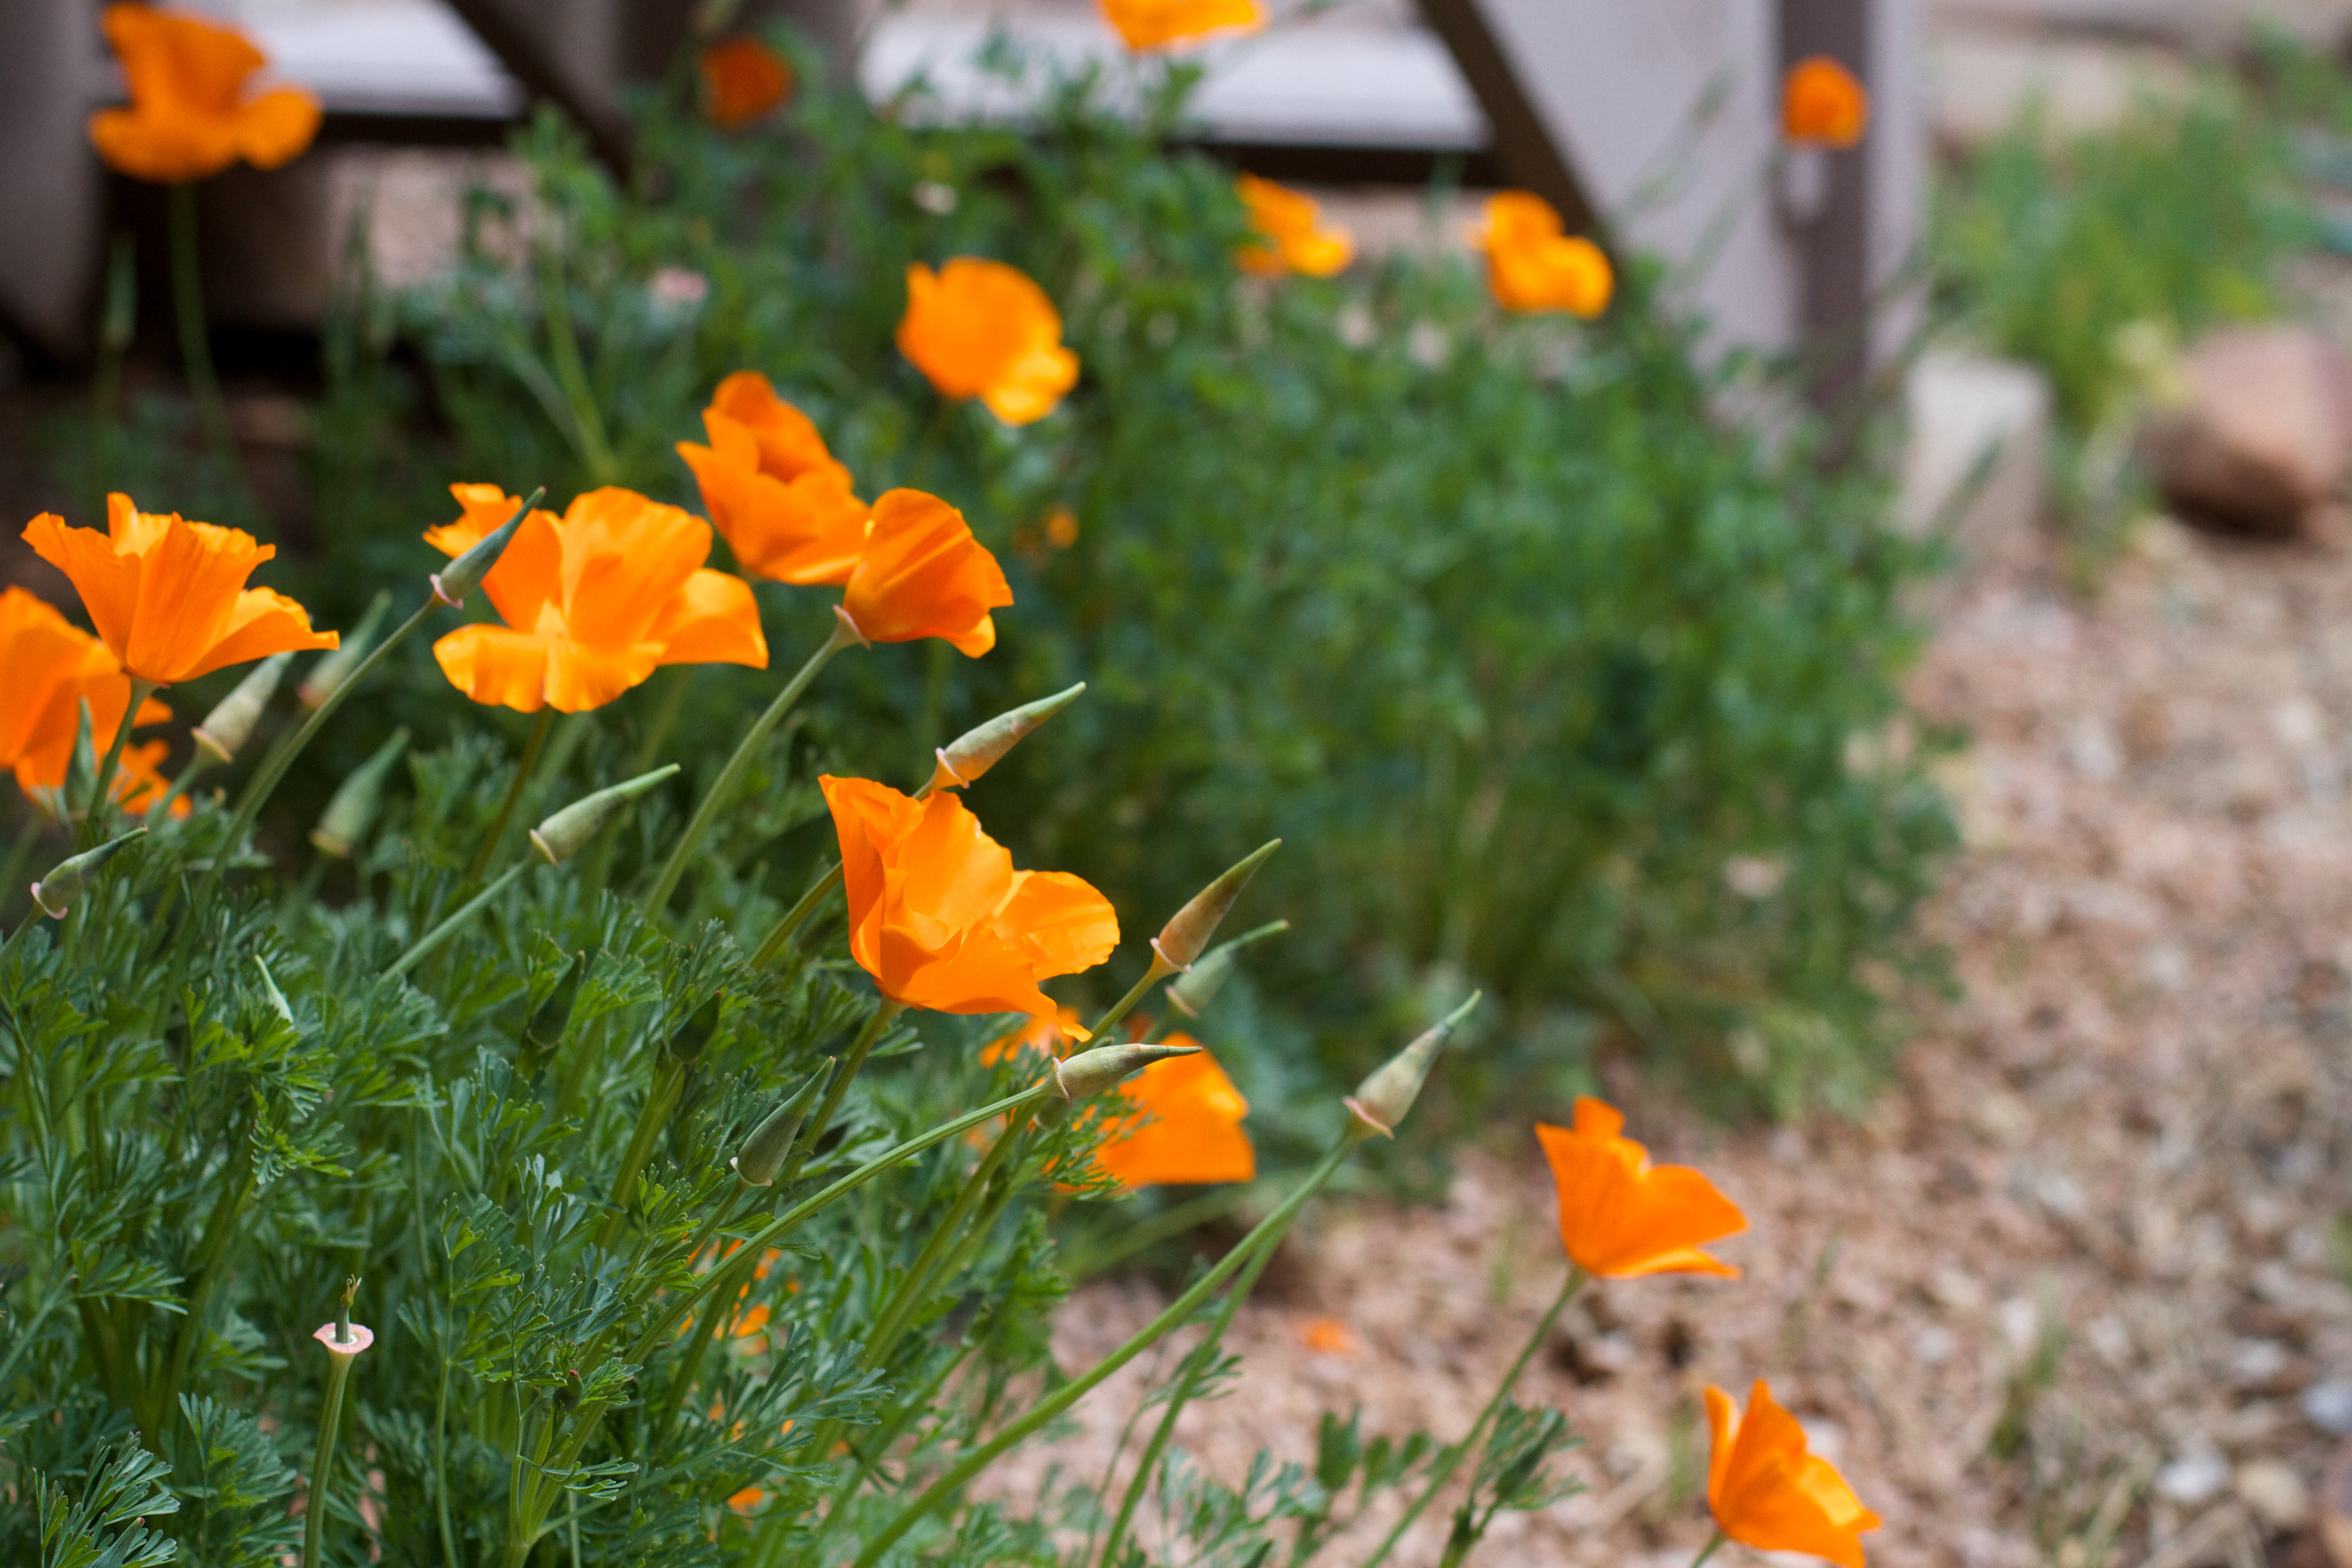
grass, plant, lawn, meadow, flower, botany, yellow, garden, flora, wildflower, poppy, flowering plant, eschscholzia californica, annual plant, land plant